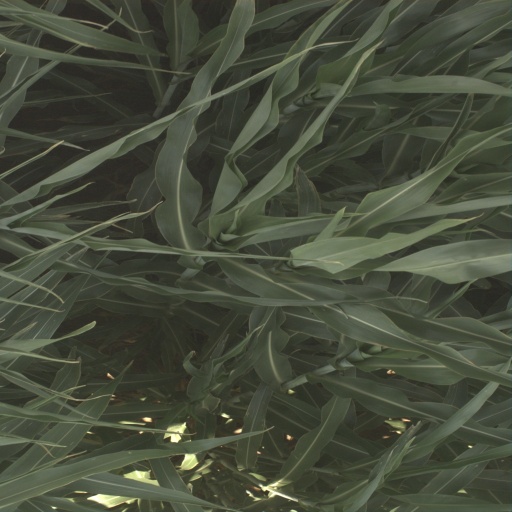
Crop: sorghum